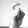
ASL letter: X